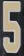
Number: 5